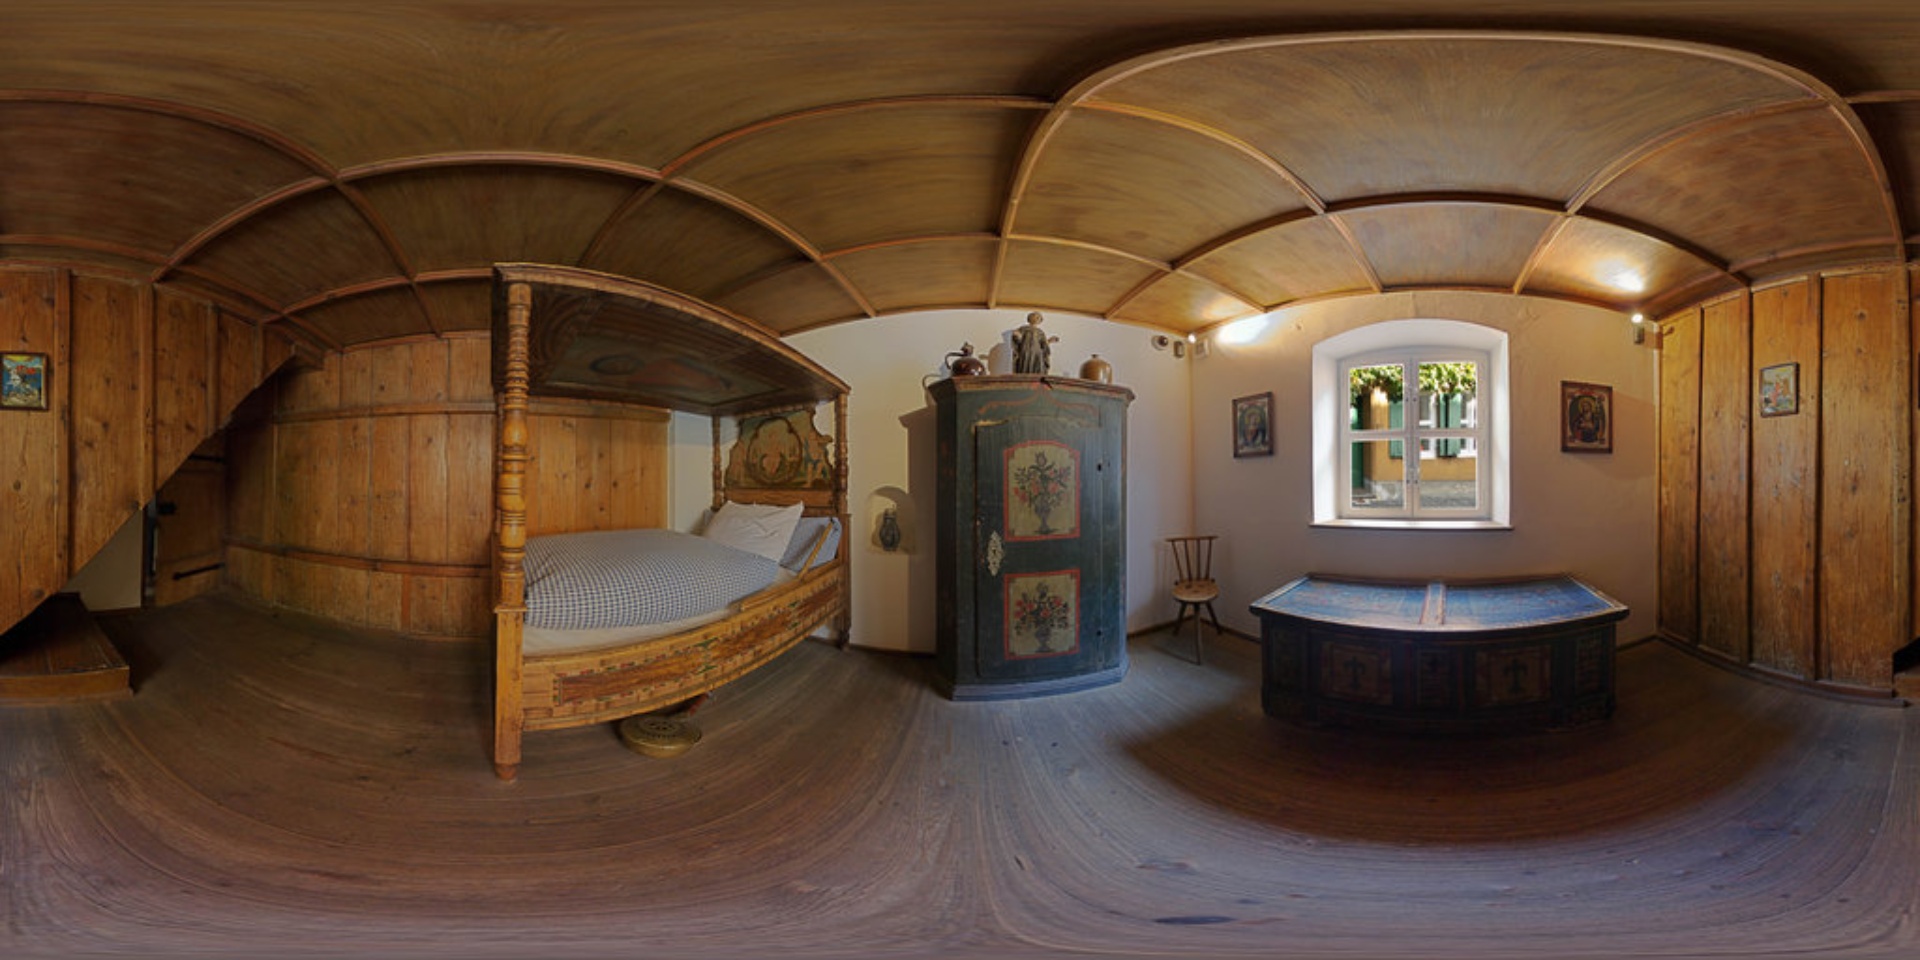
Referred object: the small wooden chair next to the wardrobe

Referred object: the painted floral wardrobe